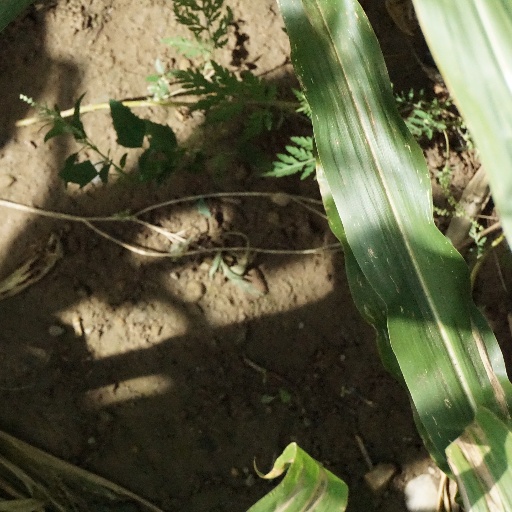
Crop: maize; corn